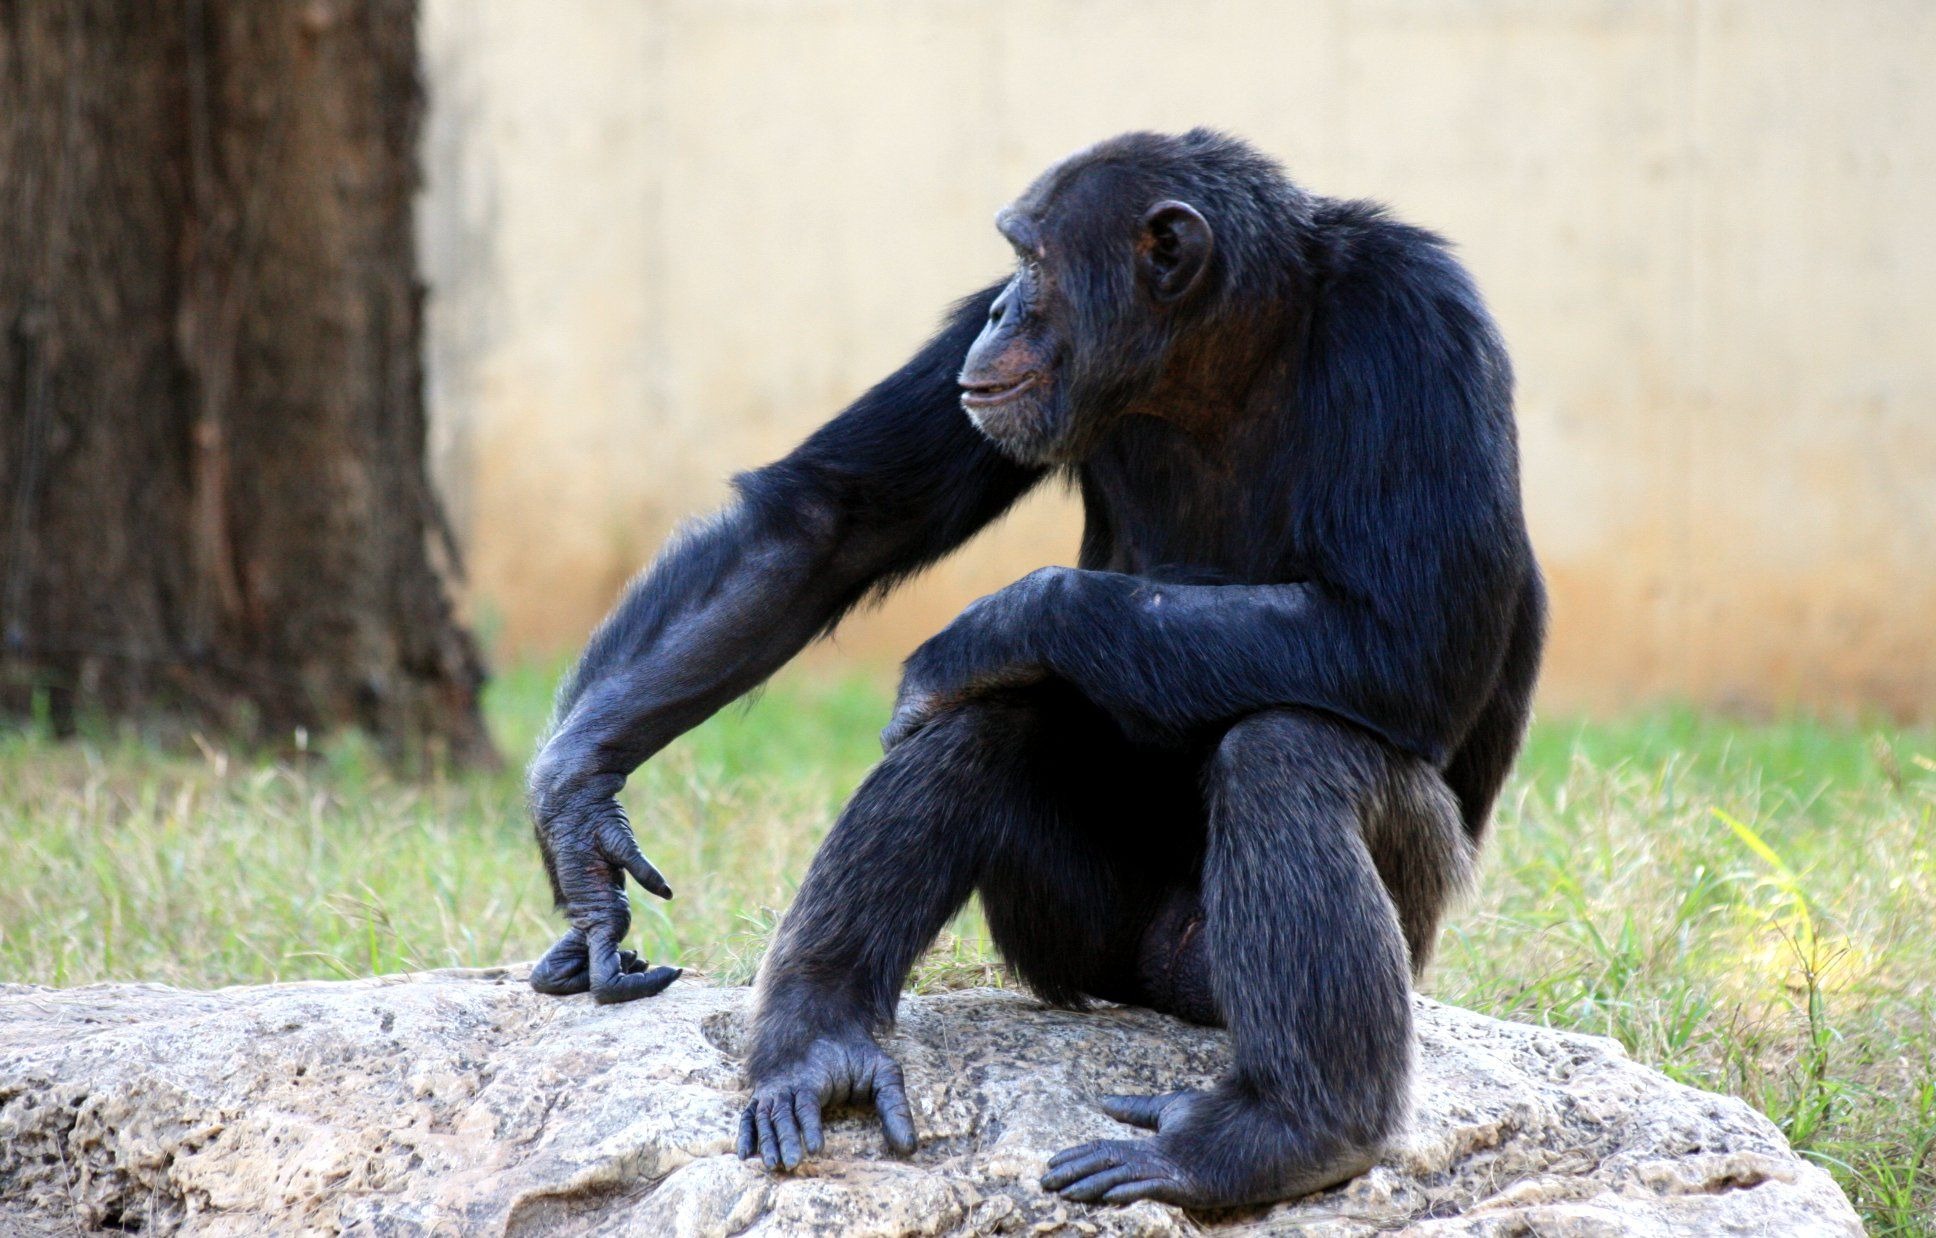
outdoor, cute, recreation, wildlife, zoo, jungle, sitting, natural, mammal, black, lonely, monkey, fauna, primate, chimpanzee, chimp, captivity, rainforest, reserve, furry, hairy, vertebrate, conservation, habitat, cuddly, species, safari, apes, caged, intelligent, western gorilla, outdoor recreation, great ape, common chimpanzee